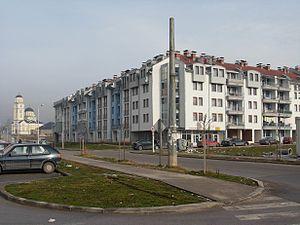
Istočno Sarajevo, autrefois appelée Srpsko Sarajevo, est une ville de Bosnie-Herzégovine. Elle est située dans l'est de la République serbe de Bosnie. Selon les premiers résultats du recensement bosnien de 2013, elle compte 64 966 habitants.
Dobrinja IV est un village de Bosnie-Herzégovine. Il est situé dans la municipalité d'Istočna Ilidža, République serbe de Bosnie.